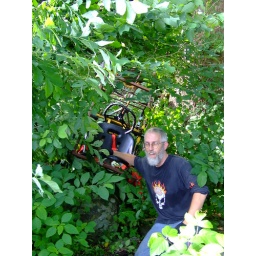
car in tree branches with driver 6.13.2010